Zoom In: Rape Apartments

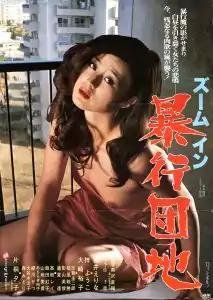
Theatrical poster

is a 1980 violent pink film in Nikkatsu's Roman Porno series. It was director Naosuke Kurosawa's debut work.